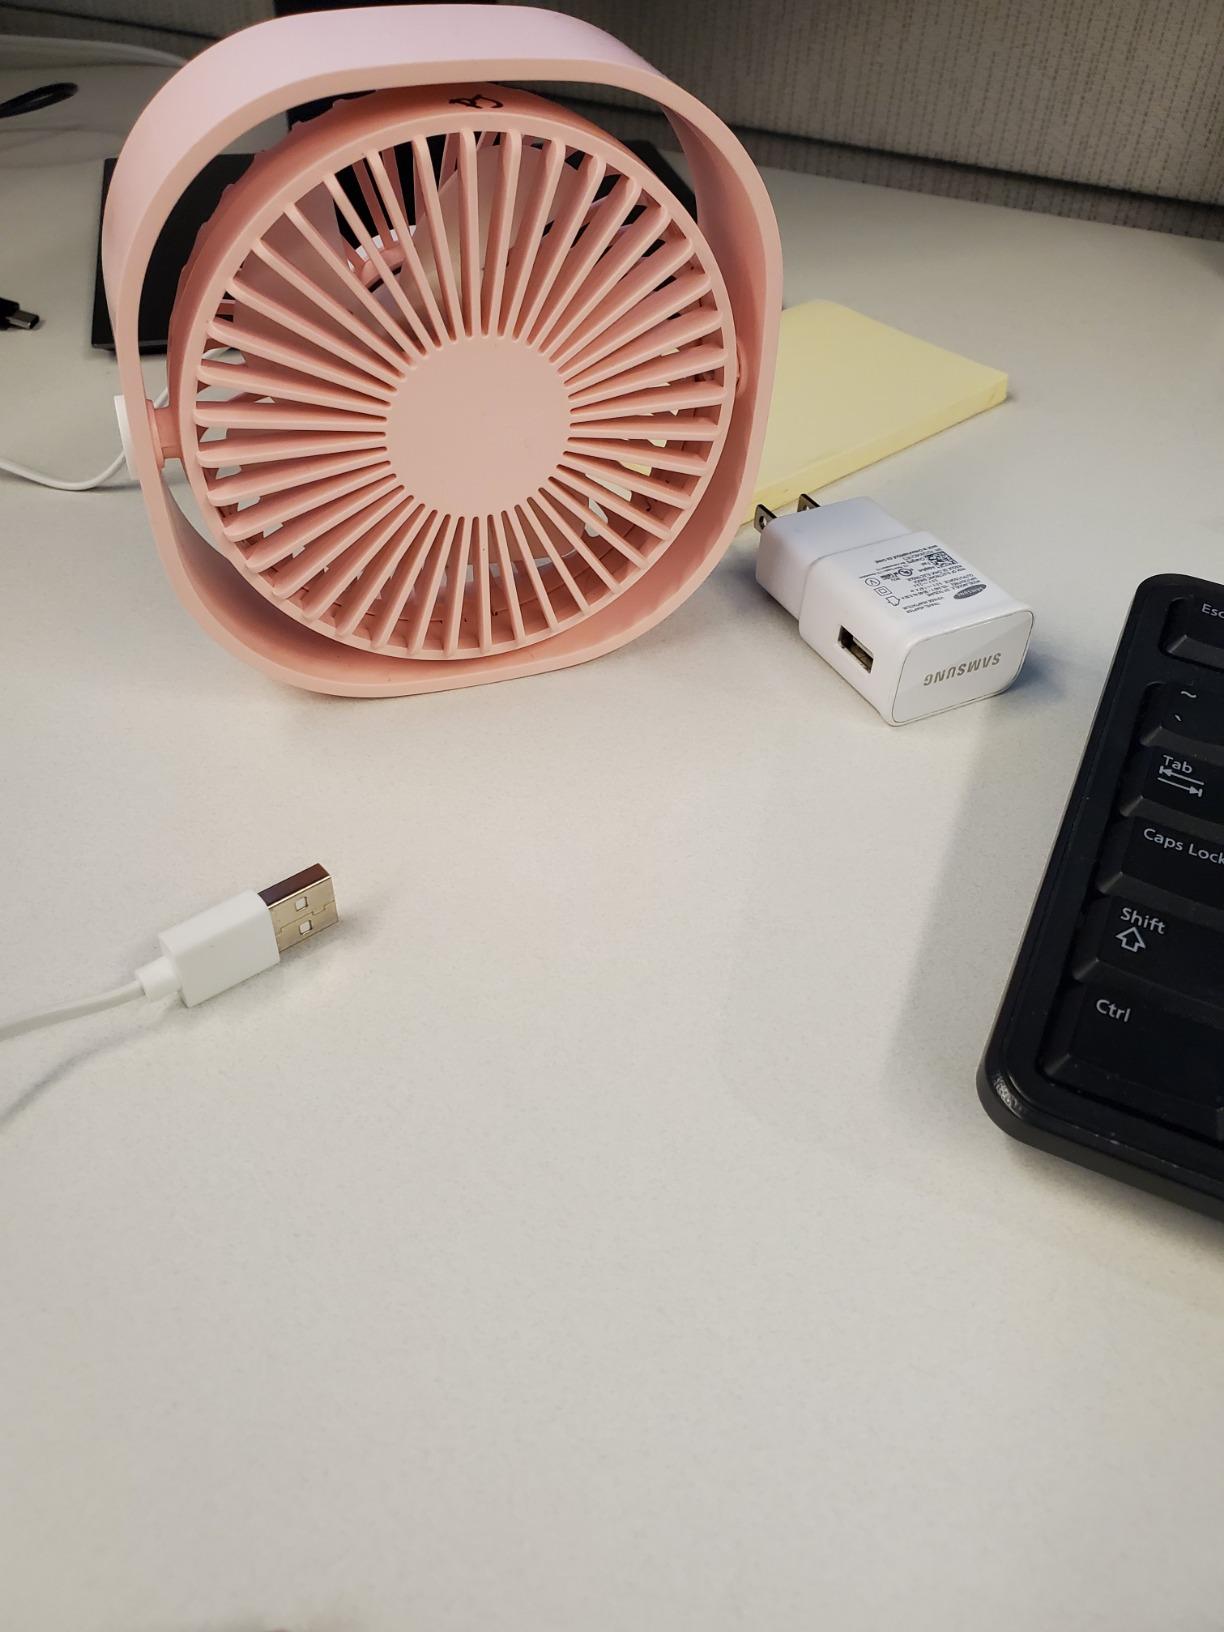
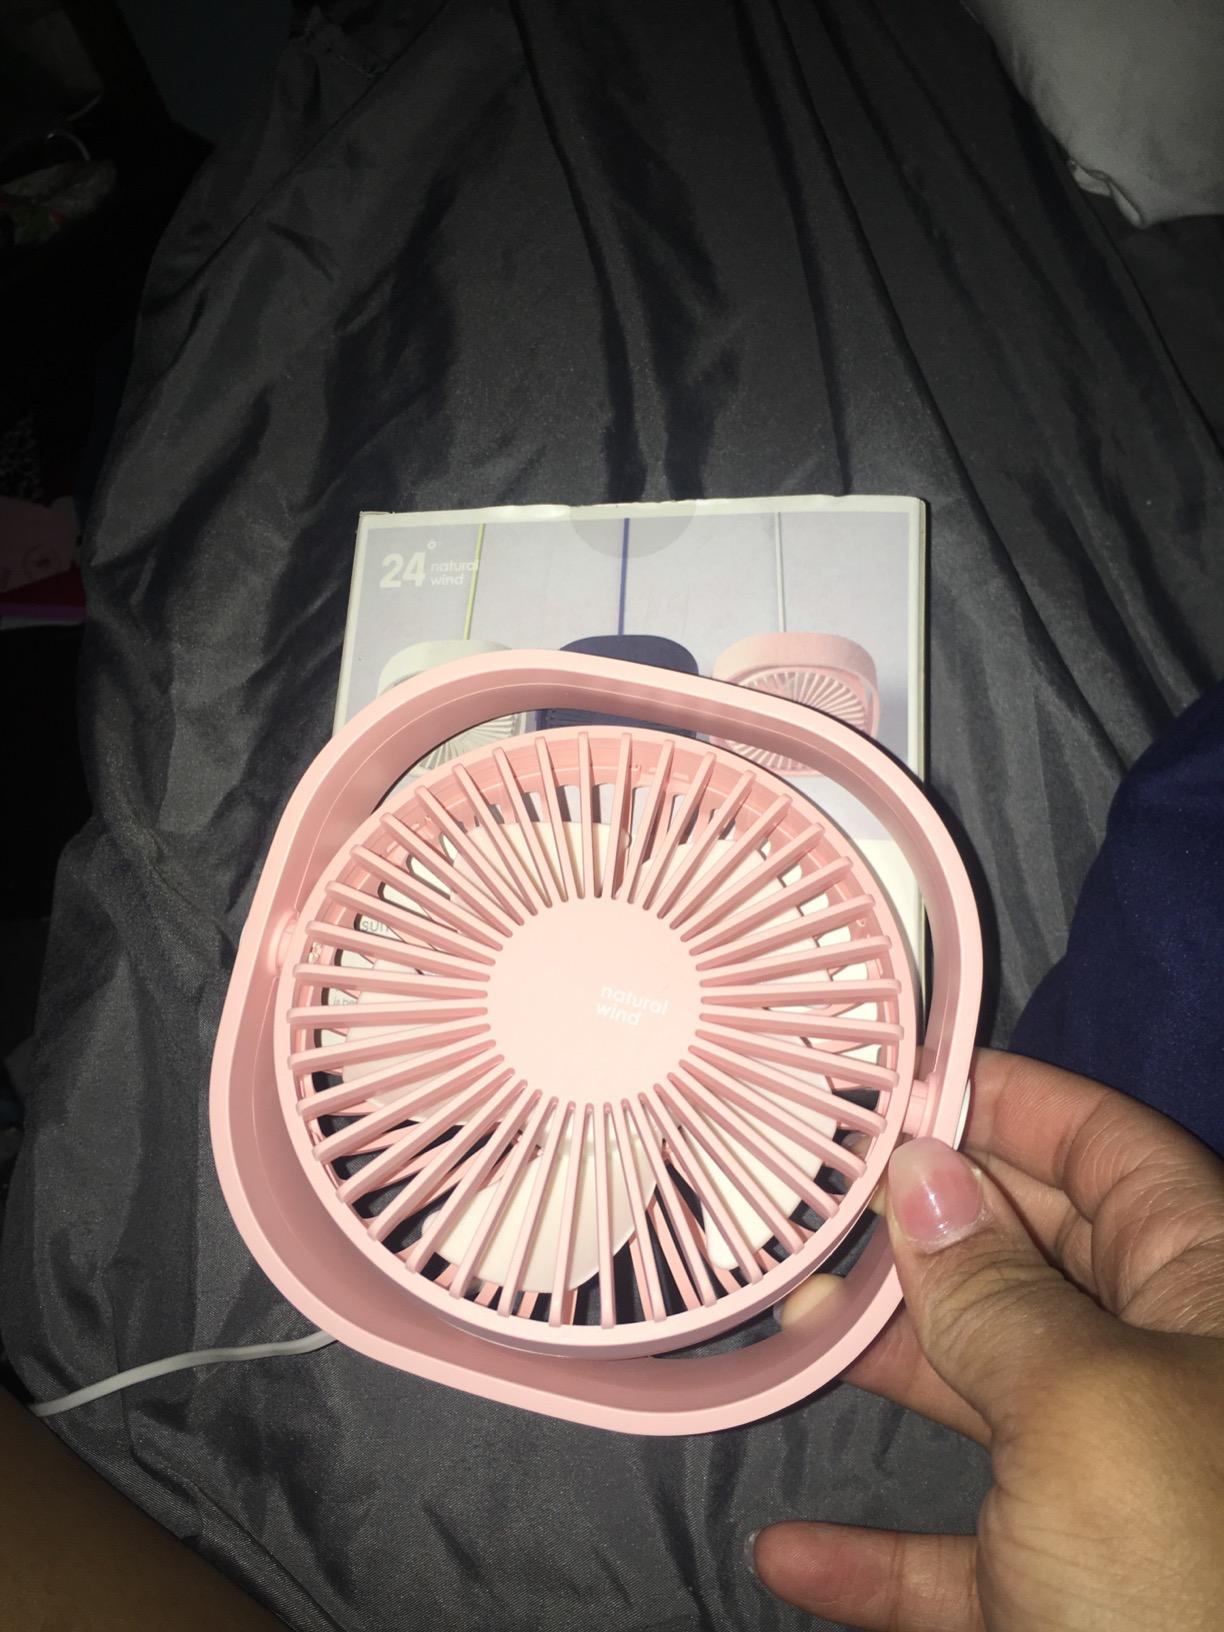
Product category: fan
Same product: yes